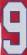
Number: 9